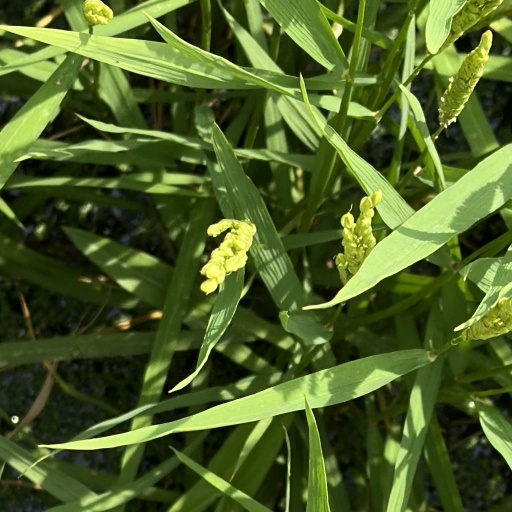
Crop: rice